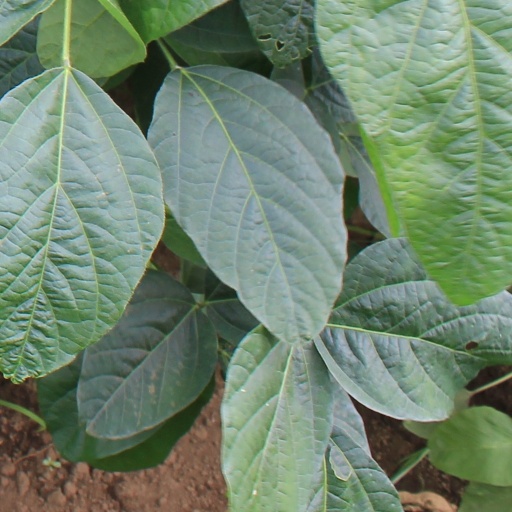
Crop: soybean